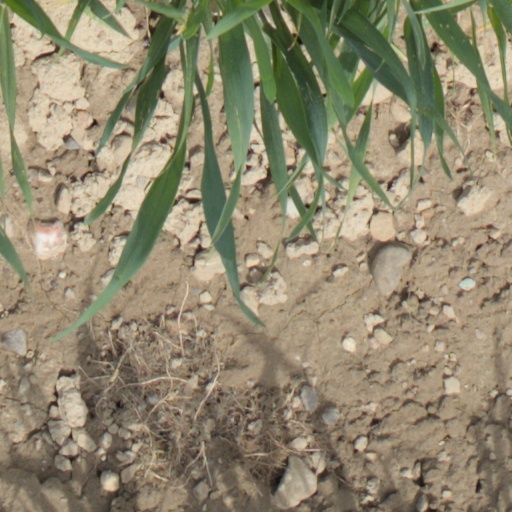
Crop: wheat